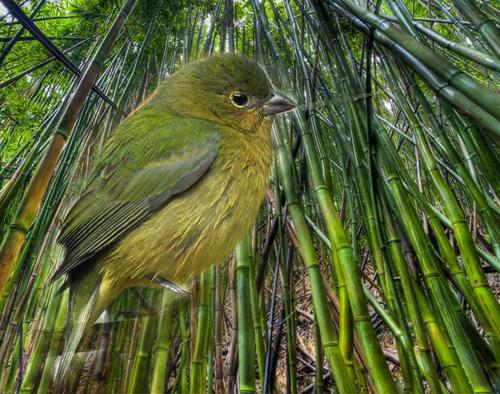
Bird species: Painted_Bunting
Bird type: landbird
Background: land